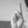
ASL letter: R